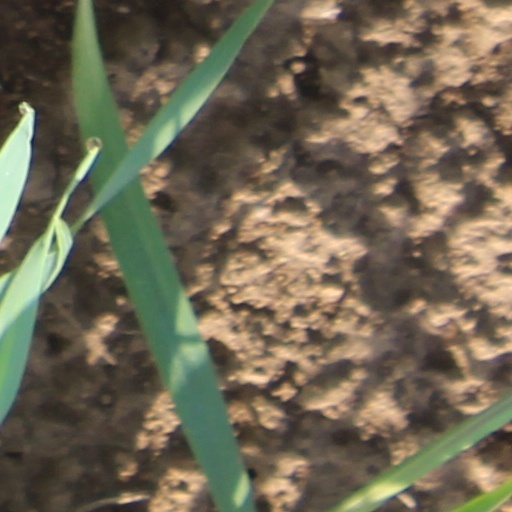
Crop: wheat